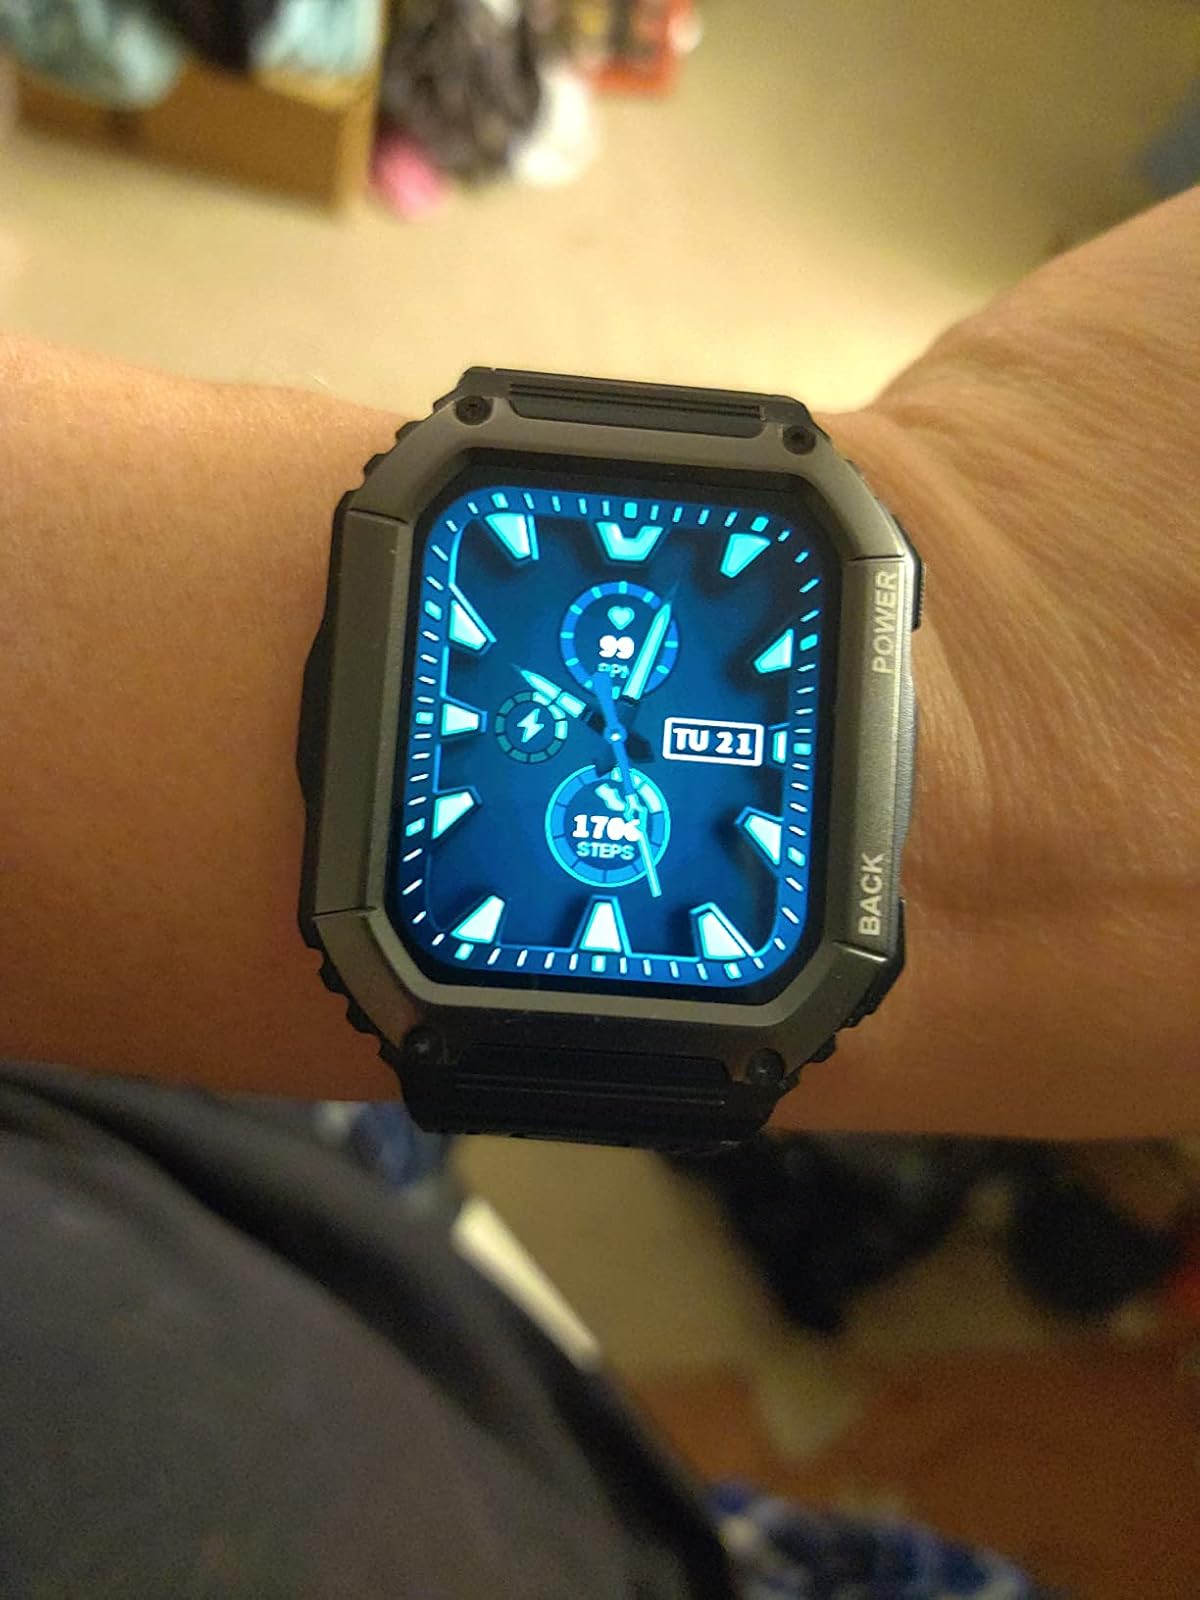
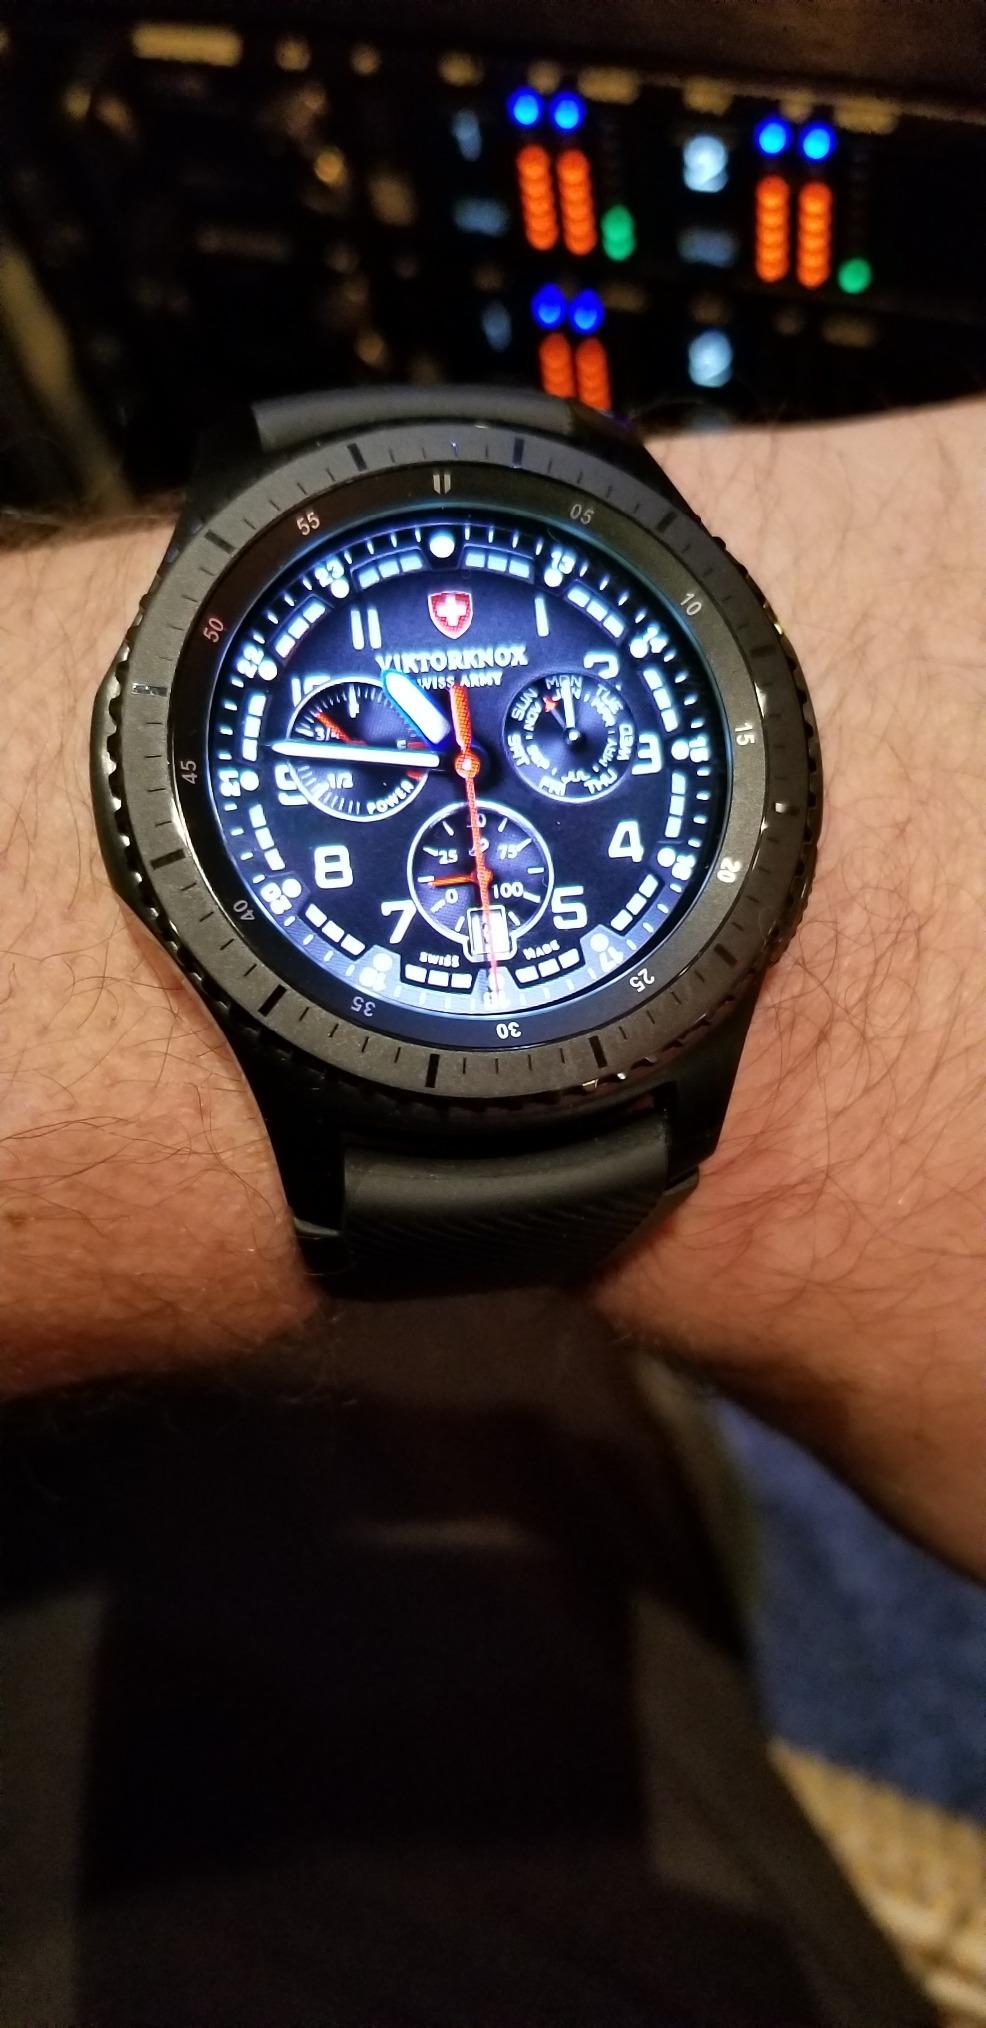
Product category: smartwatch
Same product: no